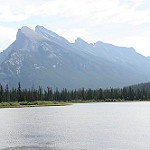
Label: mountain